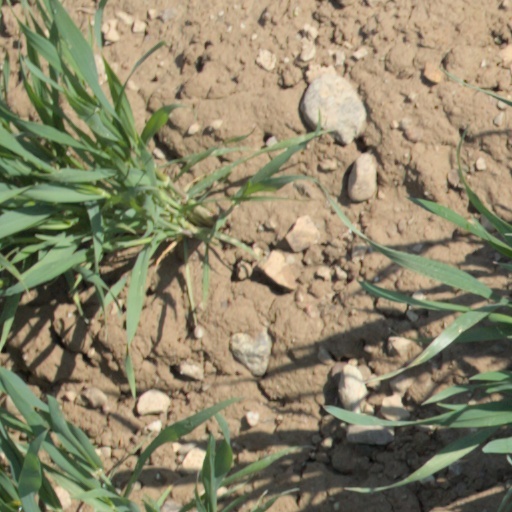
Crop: wheat